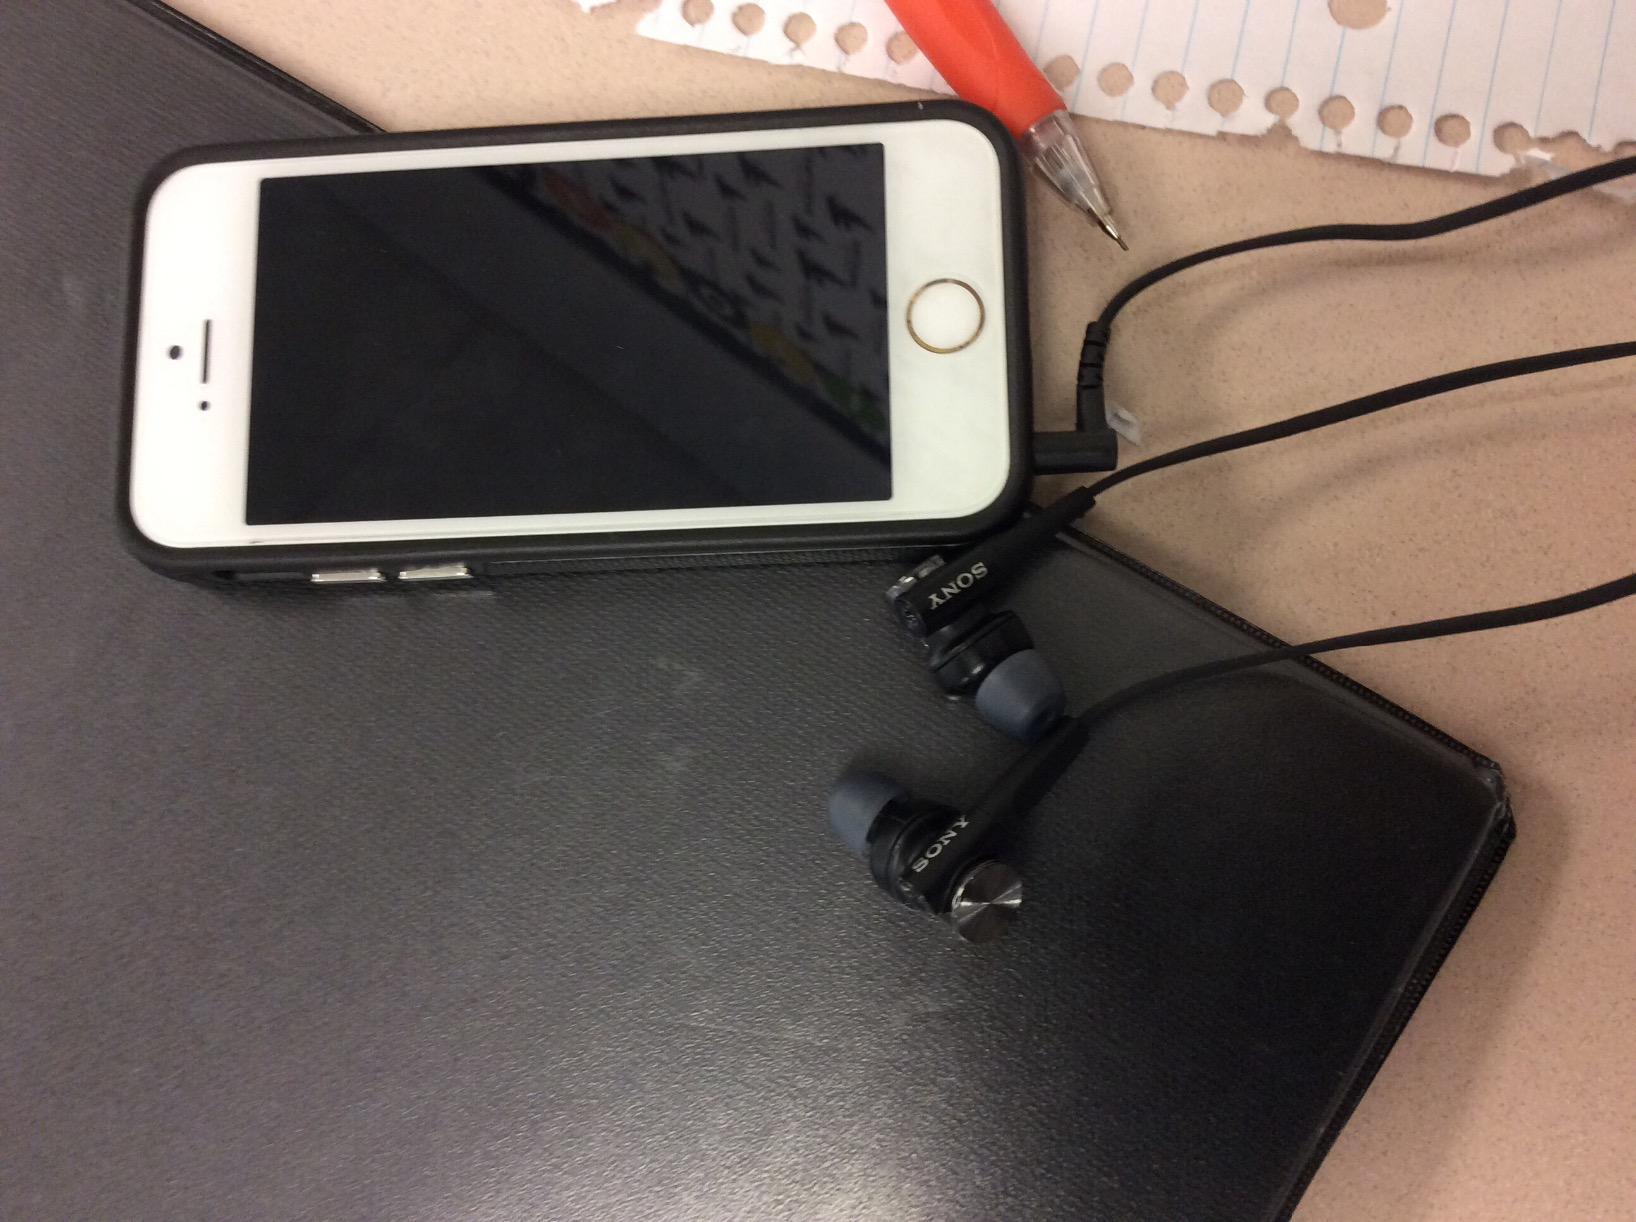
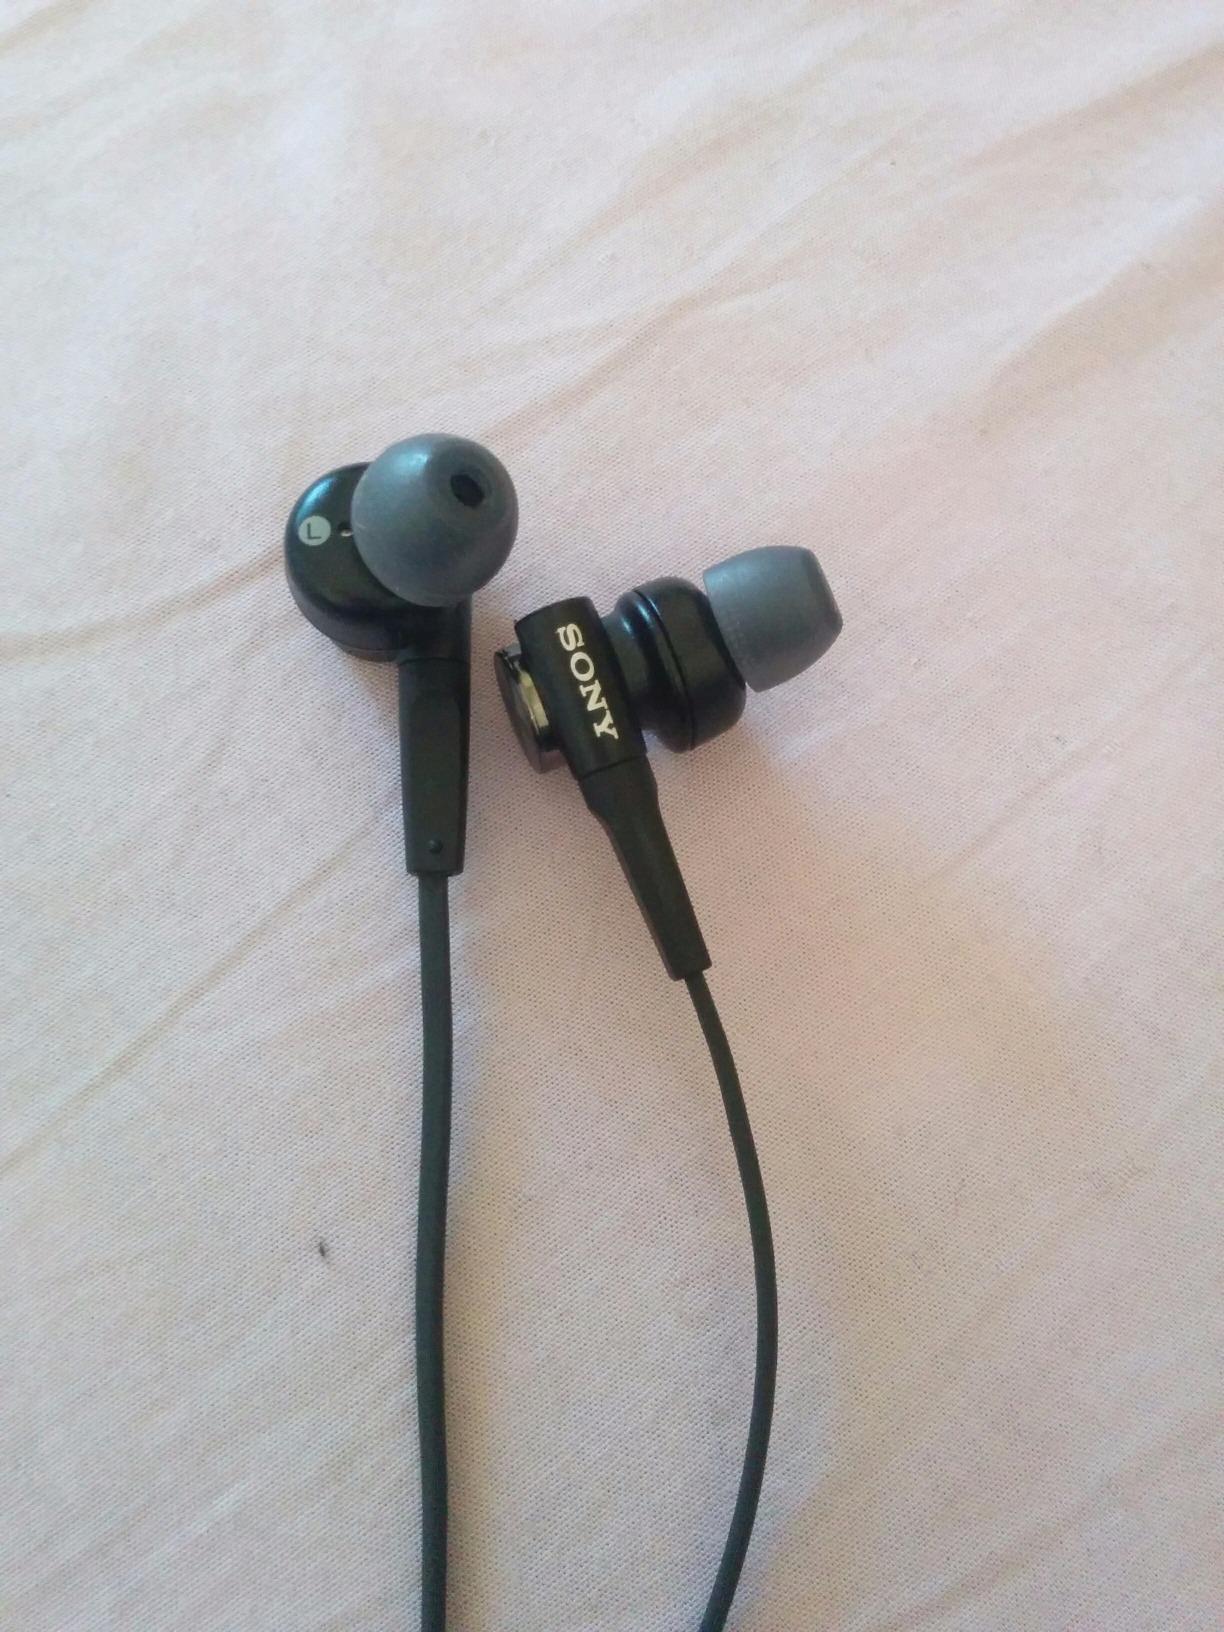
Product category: headphones
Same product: yes